Tiger King

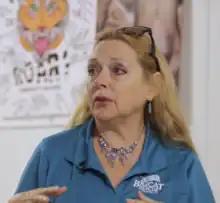
As a result of "Tiger King", several Internet memes targeted Carole Baskin for her speculated involvement in the disappearance of Don Lewis, her second husband.

Carole Baskin and her husband Howard felt betrayed by filmmakers, stating she was told the discussion of Joe Exotic and Baskin's missing ex-husband were just for context.